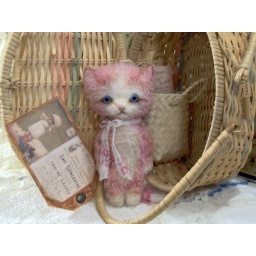
mini pink kitty view in basket